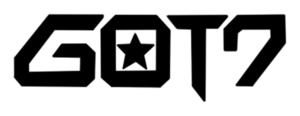
Got7 est un boys band sud-coréen, originaire de Séoul. Il est formé par JYP Entertainment le 16 janvier 2014. Le groupe est composé de sept membres se prénommant JB, Mark, Jackson, Jinyoung, Youngjae, BamBam et Yugyeom. Le groupe est multinational avec des membres originaires de Corée du Sud, de Hong Kong, de Thaïlande et des États-Unis.